Victoria's Secret

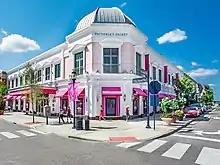
Victoria's Secret storefront in Columbus, Ohio, 2012

By 2006, Victoria's Secret's 1,000 stores across the United States accounted for one third of all purchases in the intimate apparel industry.